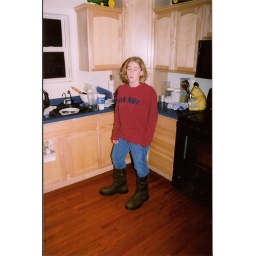
2006 - November - Me in my kitchen in the house I had in Boswell.